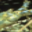
Label: lobster